Jerry Grote (basketball)

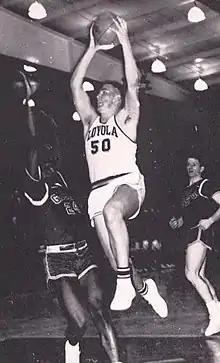
Grote from the 1962 "Lair"

Jerry C. Grote (born December 28, 1940) is an American retired basketball player. He played one season for the Los Angeles Lakers of the National Basketball Association (NBA).